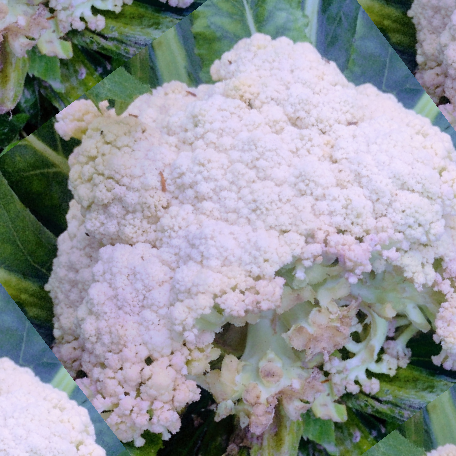
Label: Bacterial spot rot